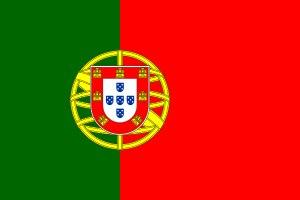
On désigne par guerre coloniale portugaise, guerre d'Outre-Mer ou encore guerre de libération, la période de confrontations entre les Forces armées portugaises et les forces organisées par les mouvements de libération des anciennes provinces ultramarines de l'Empire colonial portugais : l'Angola, la Guinée-Bissau et le Mozambique. Les conflits éclatent en 1961 et ne prendront fin qu'en 1974 avec la chute du régime en place au Portugal.
Cet article recense les sites inscrits au patrimoine mondial au Portugal.
La proclamation de la République portugaise est le résultat du coup d'État organisé par le Parti républicain portugais. Plus connue sous le nom de Révolution du 5 octobre 1910, elle met fin à la monarchie constitutionnelle et installe un régime républicain au Portugal.